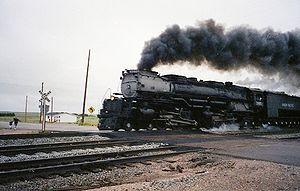
Different Trains est une œuvre musicale pour quatuor à cordes et bande magnétique du compositeur américain Steve Reich de musique contemporaine écrite en 1988. Cette œuvre a remporté le Grammy Award de la meilleure composition de musique classique contemporaine en 1989.